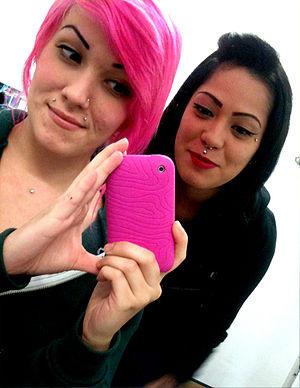
Un selfie, aussi appelé egoportrait ou autophoto en français canadien, est un autoportrait photographique pris dans un contexte social, festif ou touristique avec un smartphone, soit tenu à bout de bras, soit fixé au bout d'une perche à selfie.